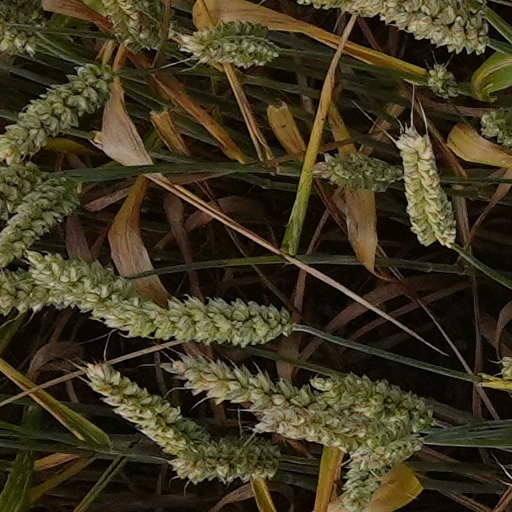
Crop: wheat